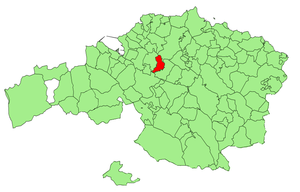
Derio est une commune de Biscaye dans la communauté autonome du Pays basque en Espagne.